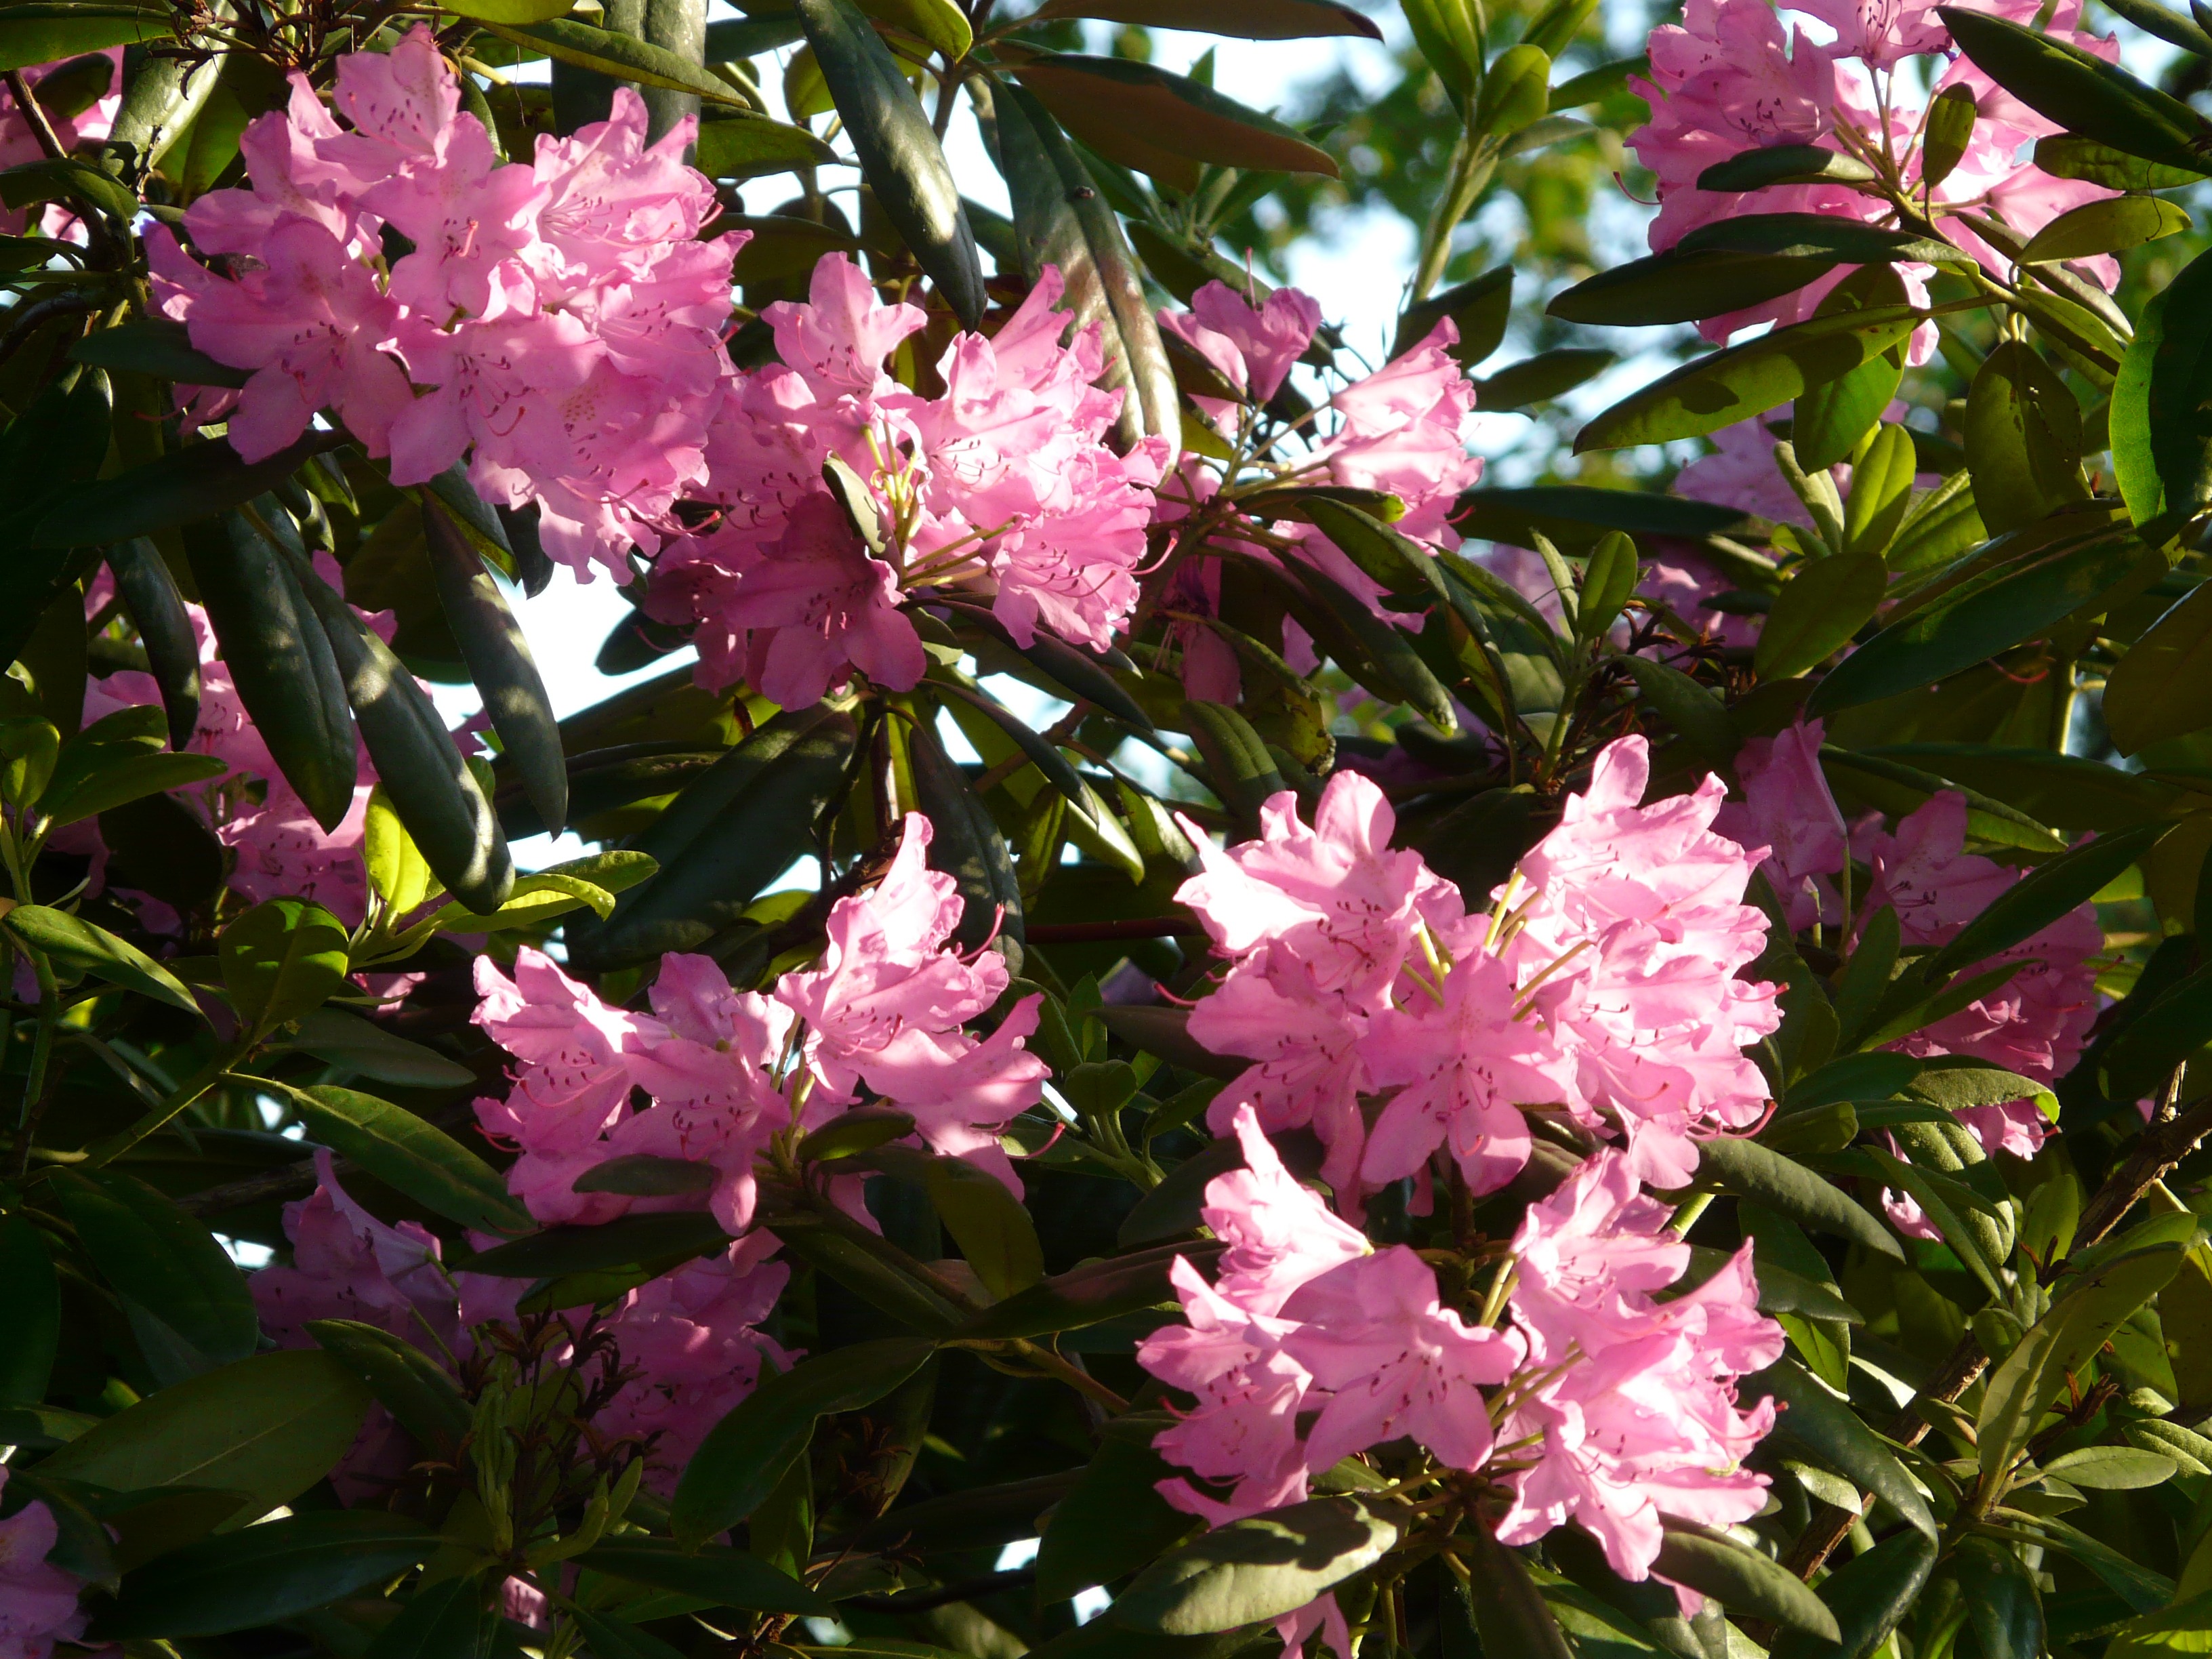
blossom, plant, flower, bloom, spring, colorful, pink, flora, flowers, shrub, bright, rhododendron, azalea, flowering plant, ericales